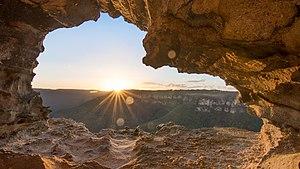
Paysage dans le parc national des Blue Mountains, Australie.
Le parc national des Blue Mountains est un parc national australien situé en Nouvelle-Galles du Sud, à 81 km à l'ouest de Sydney, dans la région des montagnes Bleues de la cordillère australienne. Établi en 1959, il accueille annuellement près de 570 000 visiteurs.